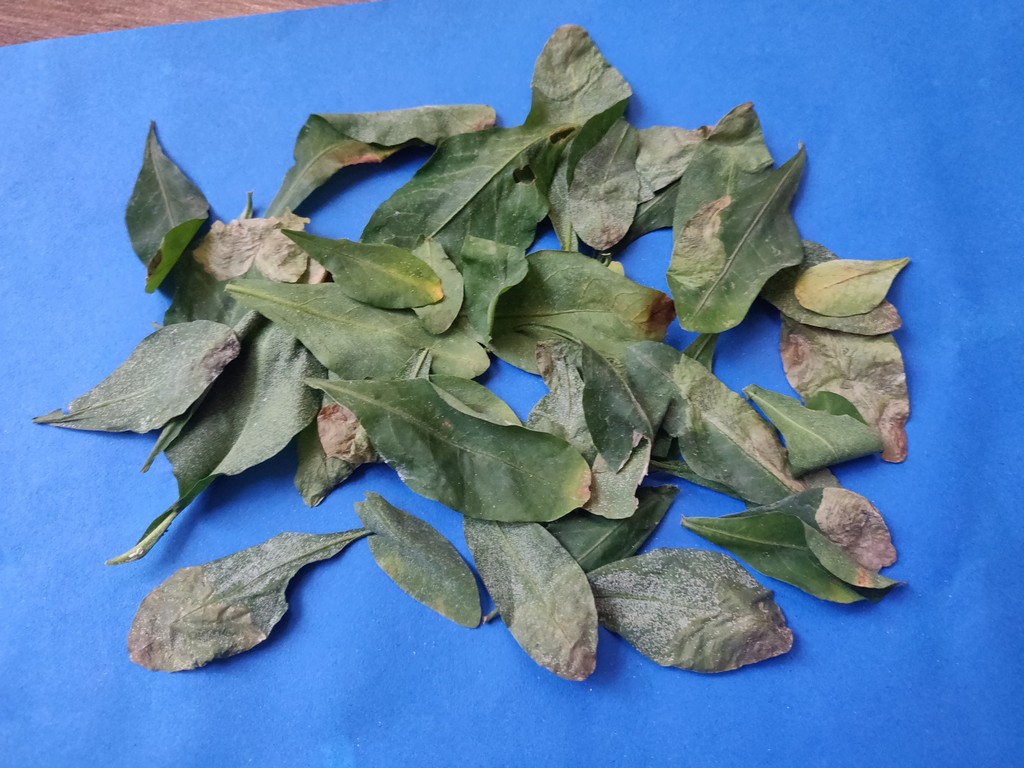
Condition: Unhealthy
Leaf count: multiple
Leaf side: unknown